Dhanyawadi

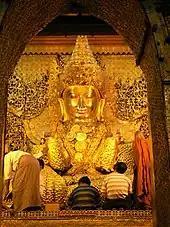
Mahamuni Buddha Statue which originally came from Arakan during the time of Dhanyawadi

According to historical records, this kingdom city was initially founded by King Marayu. After the collapse of the Marayu, a ruler named Kanyaza Gyi arrived and reestablished the city. Kanyaza's successor, King Sandathuriya, renovated the city. During his reign, the Buddha visited and consecrated the Mahamuni Buddha image.